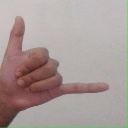
अक्षर: द